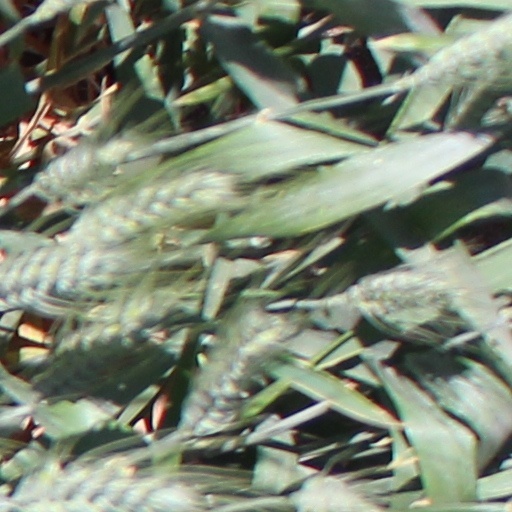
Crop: wheat